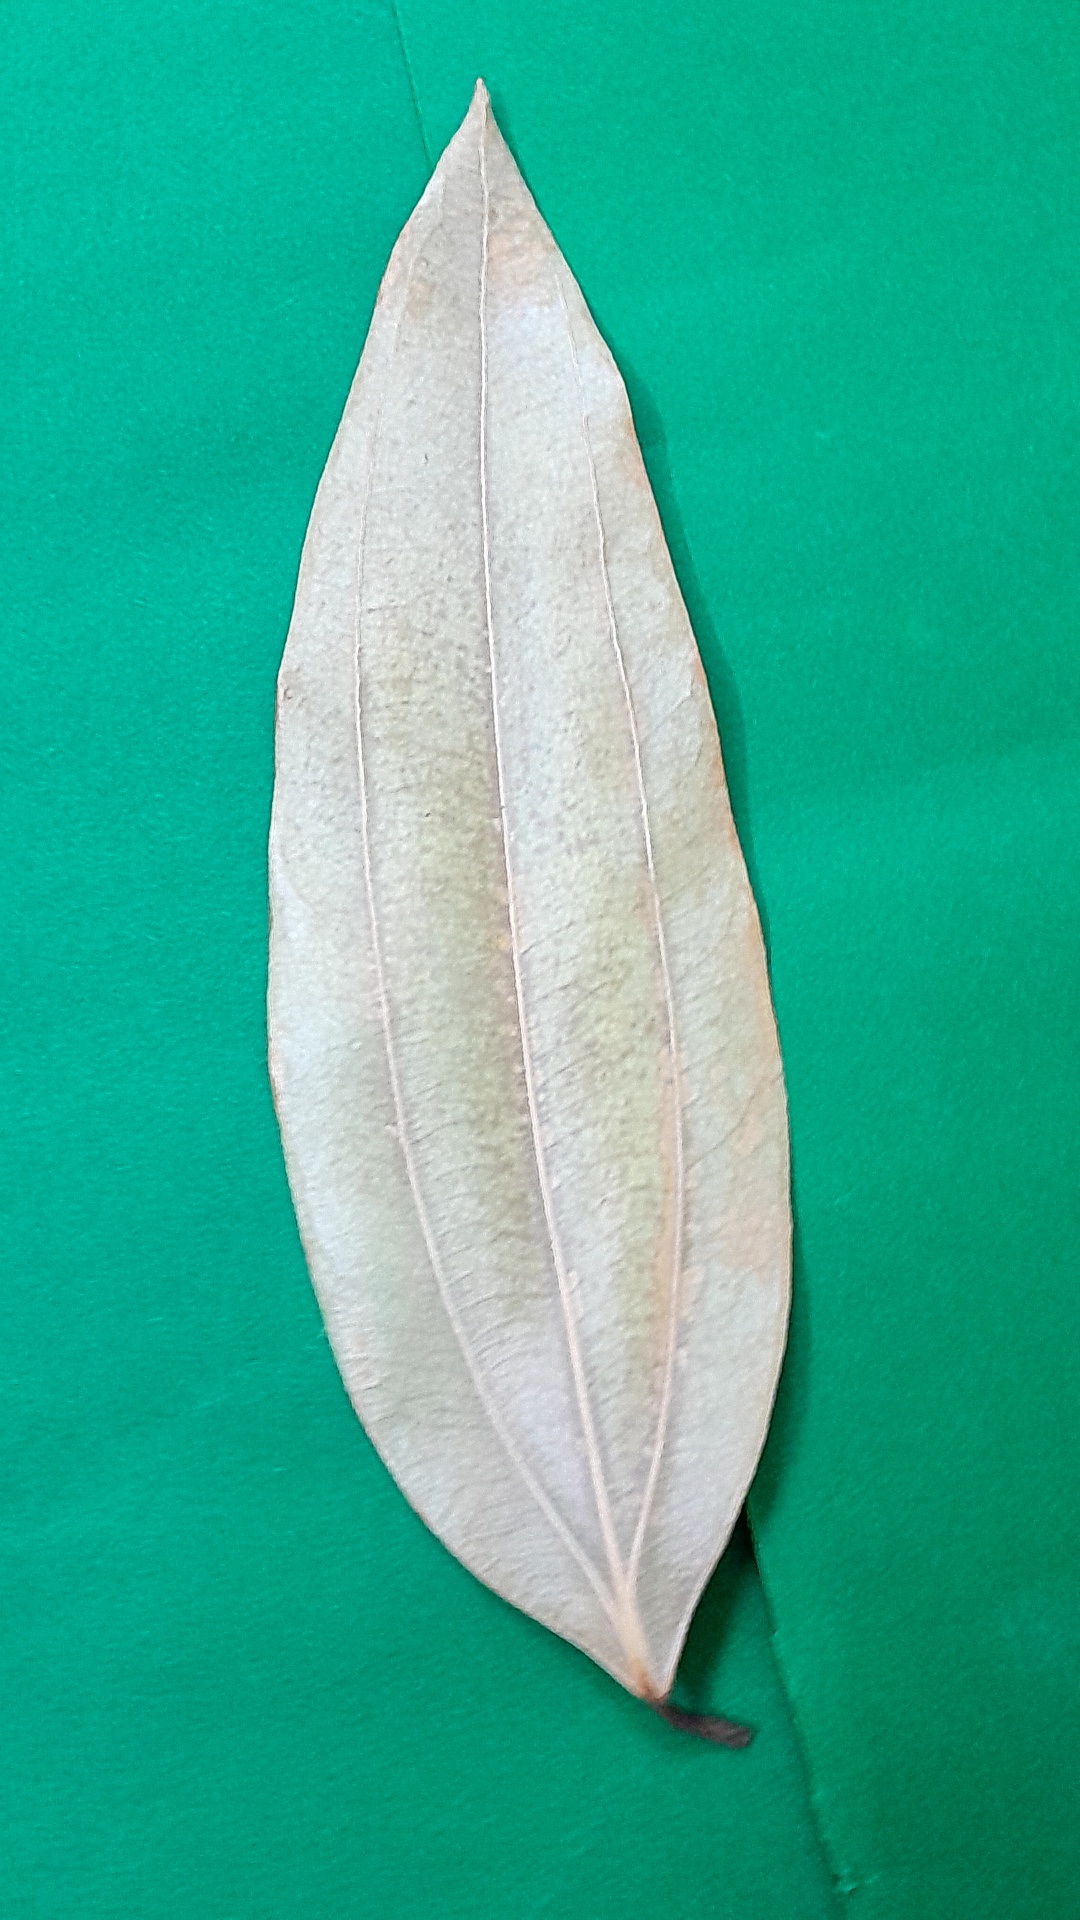
Label: Dry Leaf